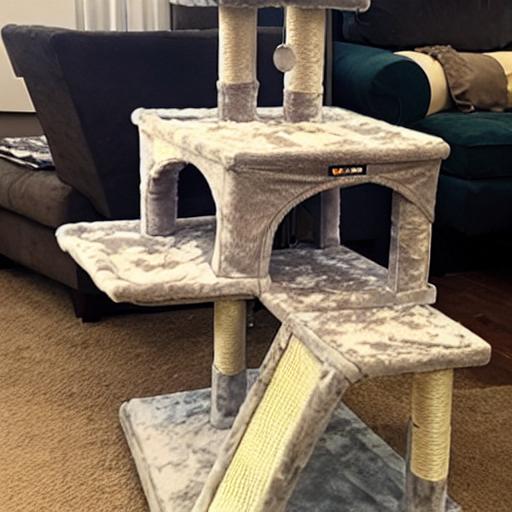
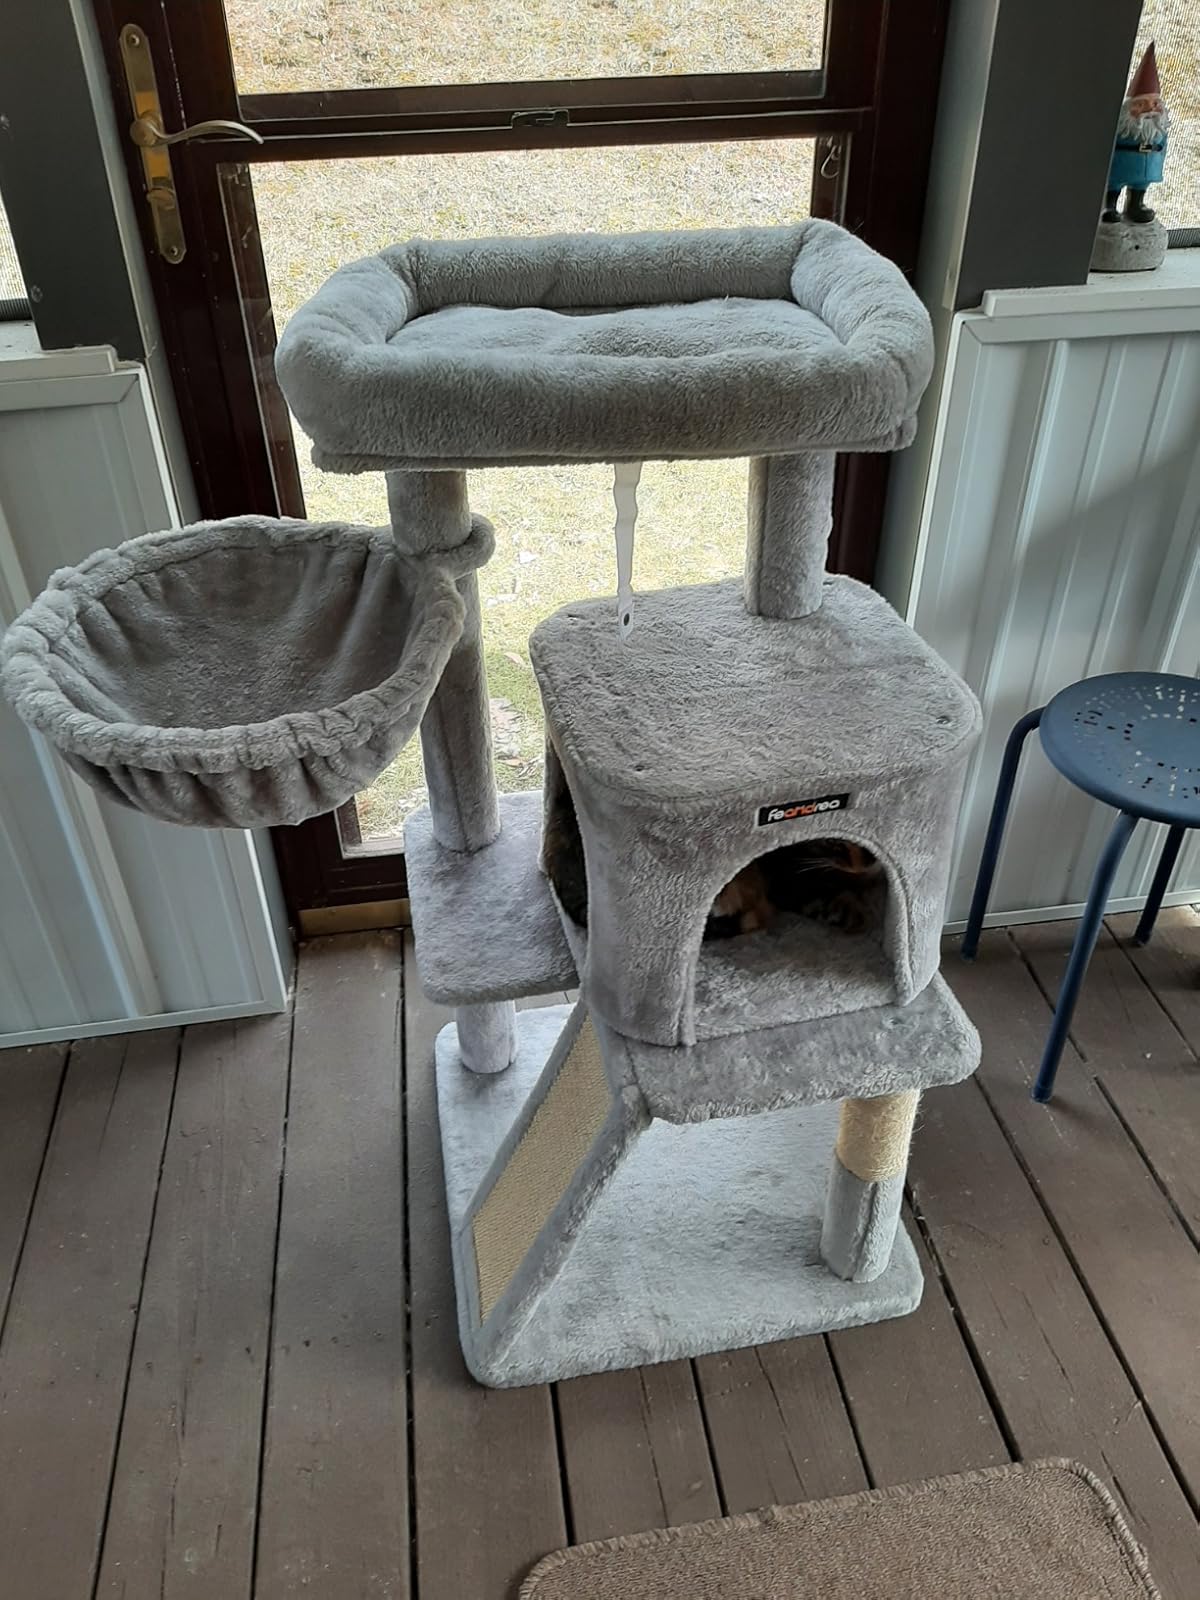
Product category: items_cat tree
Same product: no